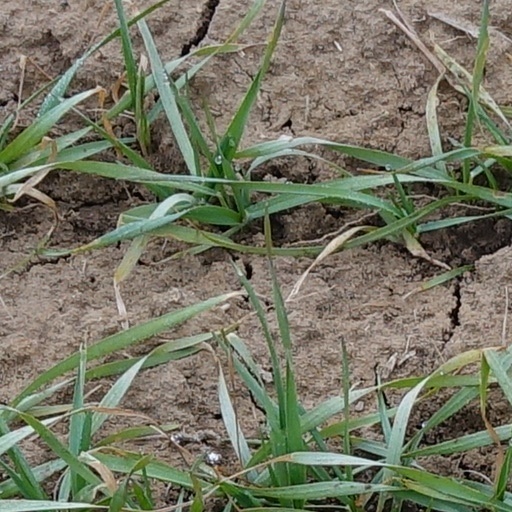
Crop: wheat